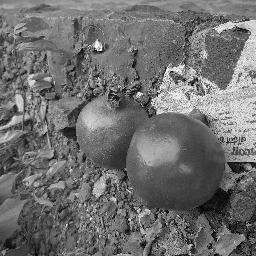
Fruit: Pomegranate
Quality: Good